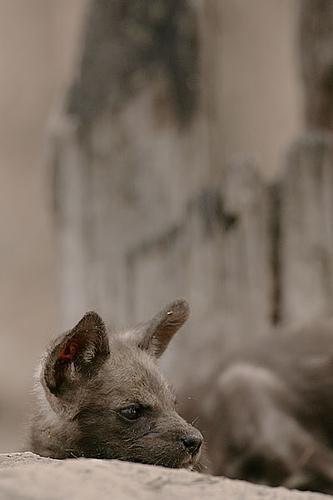
African_hunting_dog